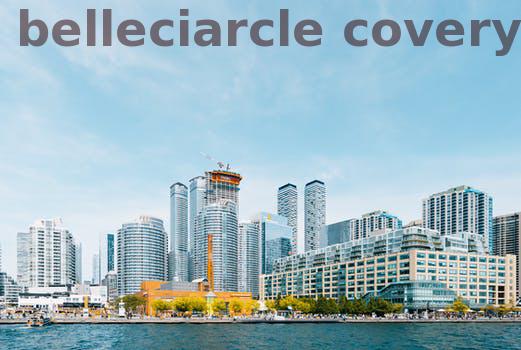
Label: Watermark